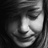
Emotion: sad